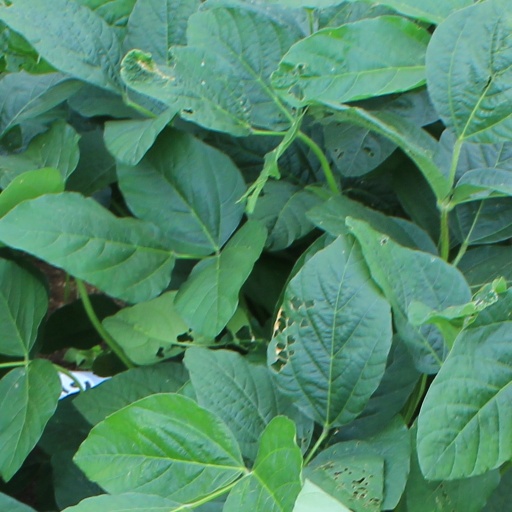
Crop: soybean